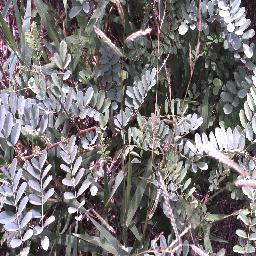
Label: negative